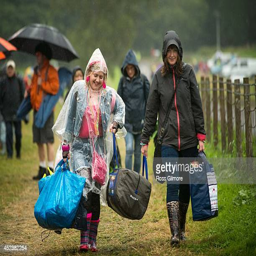
festival goers endure the rain at festival